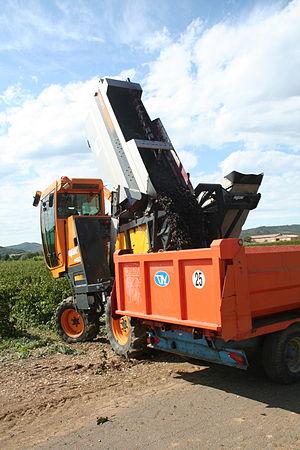
Fontès (Hérault) - transfert des grains de raisin.
La vendange est la récolte du raisin destiné à la production du vin. La « vendange » désigne également le raisin lui-même récolté à cette occasion. Le terme s'emploie au pluriel pour désigner l'époque de cette opération : le temps des vendanges.